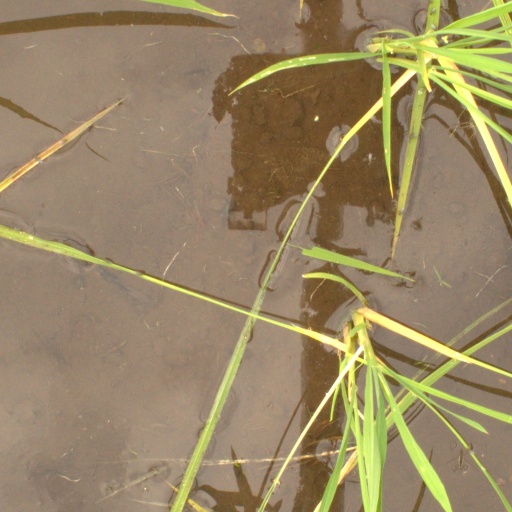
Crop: rice